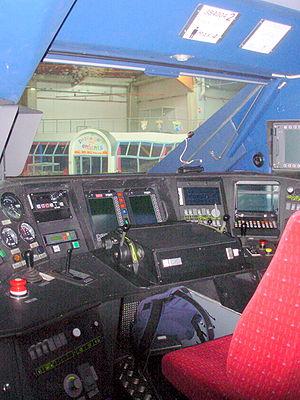
Cabine de conduite de la rame 4402, exposée Cité du train à Mulhouse, France
La SNCF a battu en France trois records du monde de vitesse sur rail lors de quatre opérations appelées TGV 100, TGV 117, TGV 140, et V 150 qui se sont déroulées sur plusieurs lignes, la LGV Sud-Est, la LGV Atlantique et la LGV Est européenne.
Un TGV est un train de conception française alimenté par caténaire et propulsé par des moteurs électriques, atteignant régulièrement la vitesse de 320 km/h sur des lignes à grande vitesse.